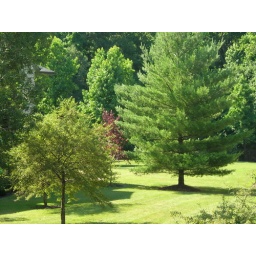
View of some trees in the courtyard from my balcony